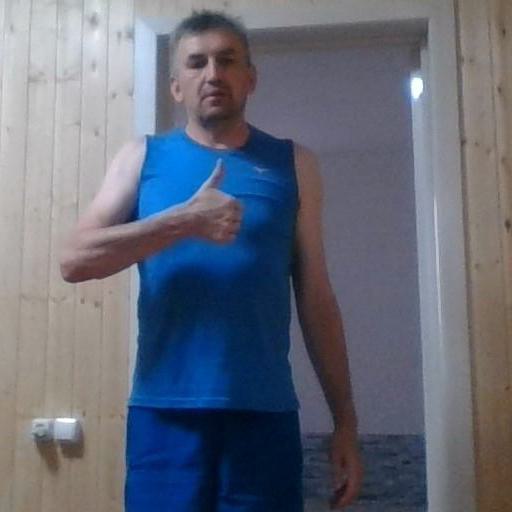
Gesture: like